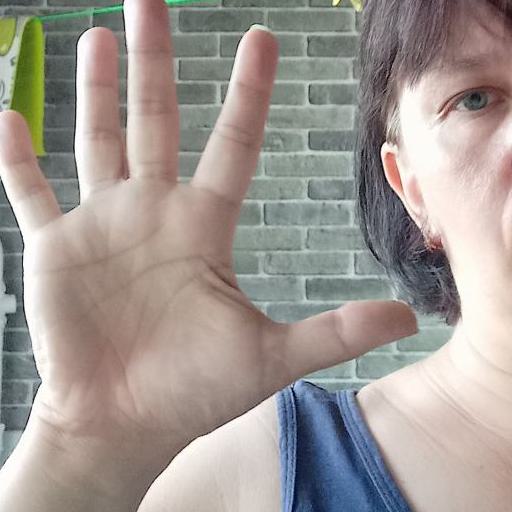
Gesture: palm